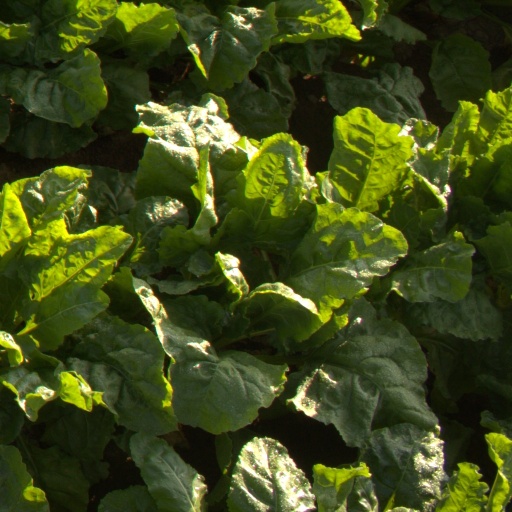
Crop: sugar beet